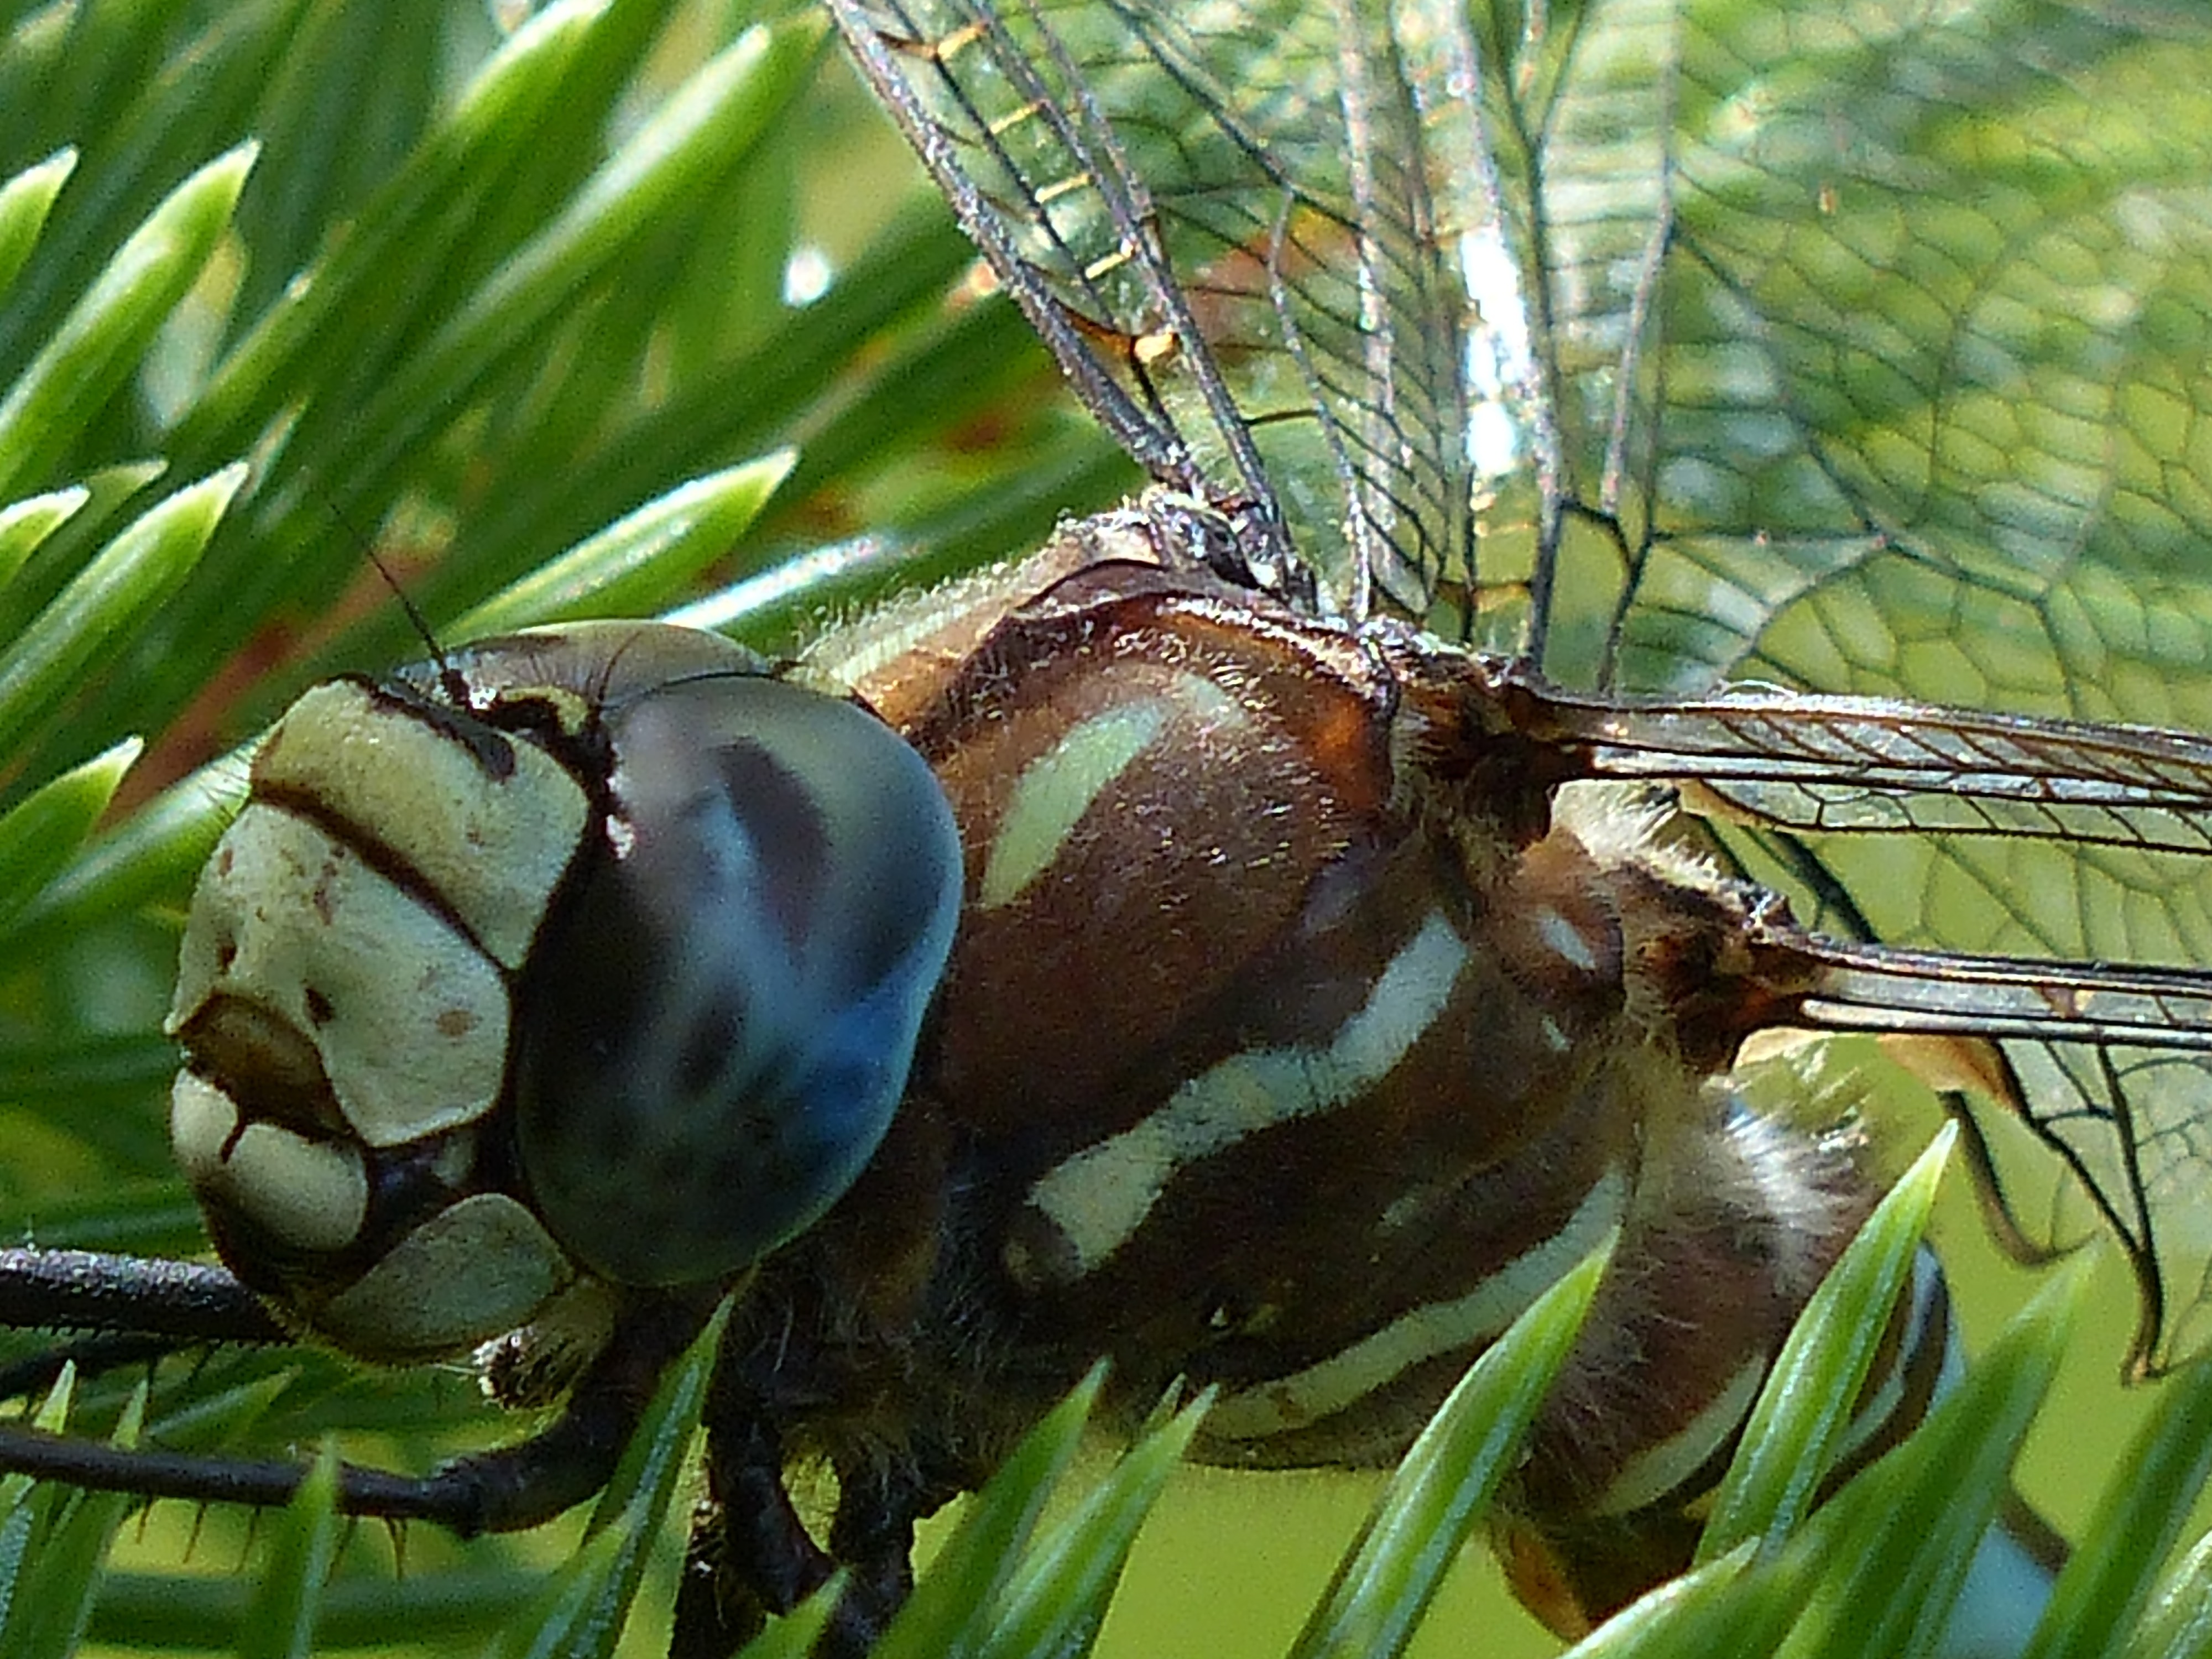
nature, grass, animal, wildlife, insect, macro, brown, blue, black, invertebrate, close up, wild life, head, dragonfly, macro photography, organism, arthropod, dragonflies and damseflies